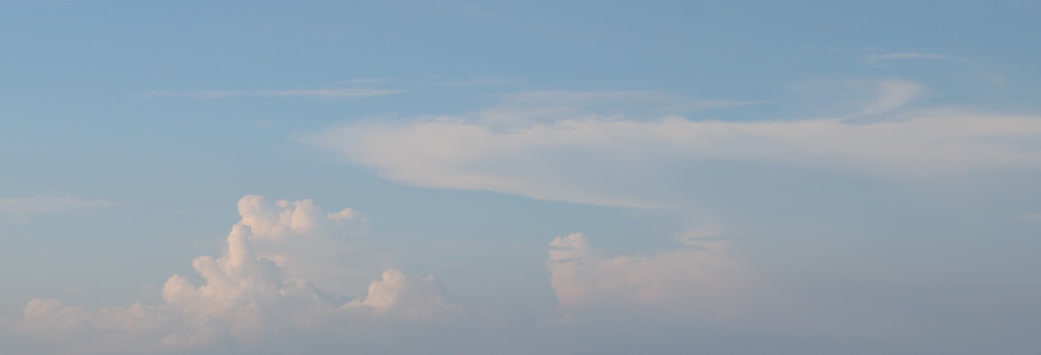
Cloud type: Cumulonimbus